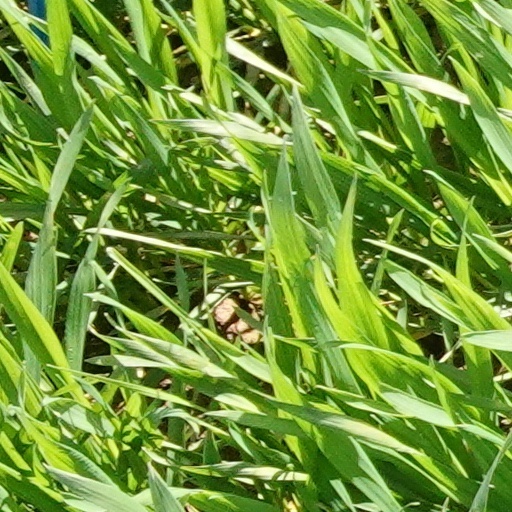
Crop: wheat